Handley Page Halifax

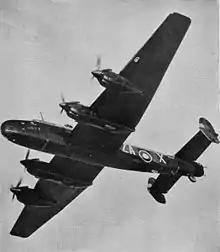
Halifax B.II Series I (Special) "W1057, ZA-X", No. 10 Squadron RAF, with a faired-over nose. During April–May 1942, this aircraft took part in a number of raids on the in Fættenfjord near Trondheim, Norway.

Large numbers of Halifax bombers were also operated by Coastal Command, which used it to conduct anti submarine warfare, reconnaissance and meteorological operations. The Halifax was heavily used to deploy mines in the vicinity of enemy-held ports. It served increasingly in other support capacities as the war progressed, being used as a glider tug, an electronic warfare aircraft for No. 100 Group and to conduct special operations, such as parachuting agents and arms into occupied Europe, for the Special Operations Executive (SOE). As a glider tug the Halifax was superior to the Lancaster, the Halifax Mk.III's "tug weight at take off" was higher than a Lancaster Mk.II's .